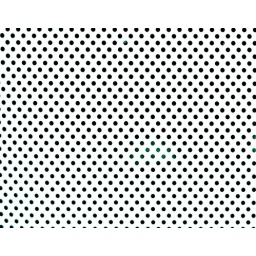
baby liam was sleeping in the car on the other side of this sun screen.